Kingston upon Hull

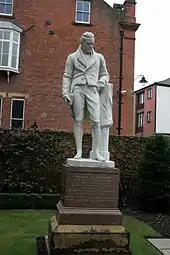
Statue of William Wilberforce, Wilberforce House, Hull

The city has two main theatres. Hull New Theatre, which opened in 1939, with a £16 million refurbishment in 2016–17, is the largest venue which features musicals, opera, ballet, drama, children's shows and pantomime.